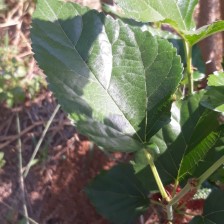
Variety: ChiangMai60